Philly Lutaaya

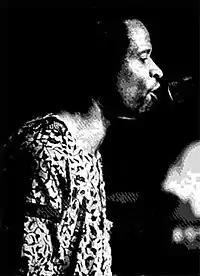
Philly during a stage performance

Philly Bongoley Lutaaya (19 October 1951 – 15 December 1989) was a Ugandan musician who was the first prominent Ugandan to give a human face to HIV/AIDS. He became a national hero because he was the first Ugandan to declare that he was HIV–positive. That was in 1988, when HIV still carried a lot of stigma. Before dying of AIDS, Lutaaya spent his remaining time writing songs about his battle with AIDS, releasing his last album "Alone and Frightened", including his famous song "Alone", influenced by Swedish duo Roxette's hit song "It Must Have Been Love" as well as touring churches and schools throughout Uganda to spread a message of prevention and hope. Lutaaya was popular in Uganda in the 1960s, and in the 1970s he toured the Democratic Republic of the Congo, Kenya, and Japan. In the mid-1980s, he settled in Stockholm, Sweden. There he recorded his hit album "Born in Africa", which is still popular in Uganda. Philly could play the guitar, piano (keyboards), and drums. His music still lives on up to today.